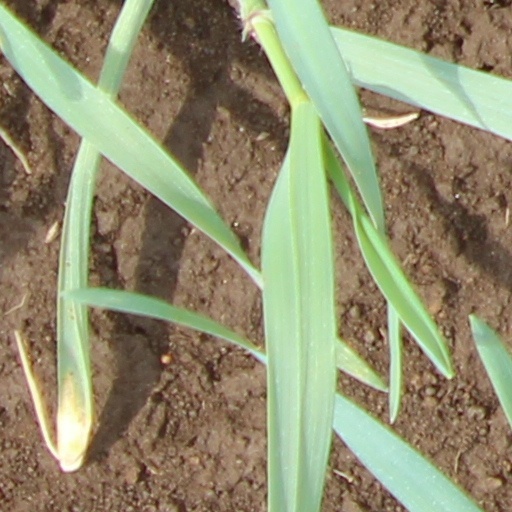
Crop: wheat